Vagrancy

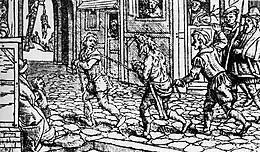
A woodcut from depicting a vagrant being punished in the streets in Tudor England

Vagrancy is the condition of wandering homelessness without regular employment or income. Vagrants usually live in poverty and support themselves by travelling while engaging in begging, scavenging, or petty theft. In Western countries, vagrancy was historically a crime punishable with forced labor, military service, imprisonment, or confinement to dedicated labor houses.